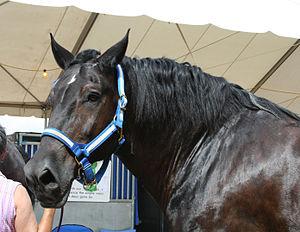
Le Percheron est la plus connue des races de chevaux françaises. Cheval de trait issu selon la légende d'étalons arabes amenés dans le comté du Perche au VIIIᵉ siècle, il résulte plus vraisemblablement d'une longue sélection par ses éleveurs. Sa capacité à déplacer rapidement des véhicules hippomobiles à l'attelage au trot est privilégiée dès la fin du XVIIIᵉ siècle et au début du XIXᵉ siècle, ce qui lui vaut son surnom de « diligencier ». Massivement employé pour les postes et la compagnie des omnibus, avec l'arrivée du chemin de fer, il est sélectionné pour tracter de plus lourdes charges au pas et au trot, en travail agricole et au labour.